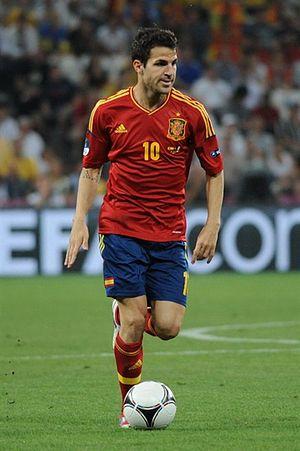
Francesc Fàbregas i Soler, né le 4 mai 1987 à Arenys de Mar, est un footballeur international espagnol évoluant au poste de milieu de terrain à l'AS Monaco.